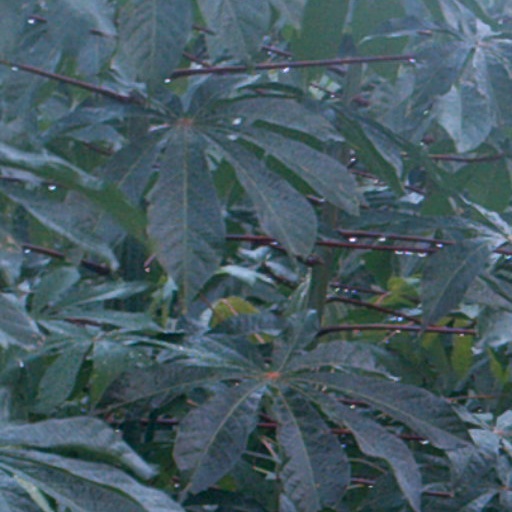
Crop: cassava